Strange Paradise

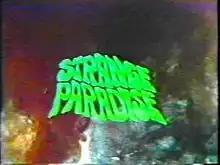
"Strange Paradise"

Strange Paradise is a Canadian occult-supernatural soap opera of 195 episodes, initially launched in syndication in the United States on September 8, 1969, and later broadcast on CBC Television from October 20, 1969, to July 22, 1970. The production was the brainchild of producer Steve Krantz, in an attempt to capitalize on the phenomenal success of ABC's daytime serial "Dark Shadows" in America. To develop the series, Krantz hired actor-writer Ian Martin and veteran TV and radio producer Jerry Layton, both of whom were given screen credit for the creation of "Strange Paradise". With the CBC and American broadcasters Metromedia and Kaiser Broadcasting handling distribution and co-production, the series was filmed in Ottawa, Ontario, at CTV affiliate CJOH-TV and aired for 39 weeks, presenting three separate 13-week story arcs.